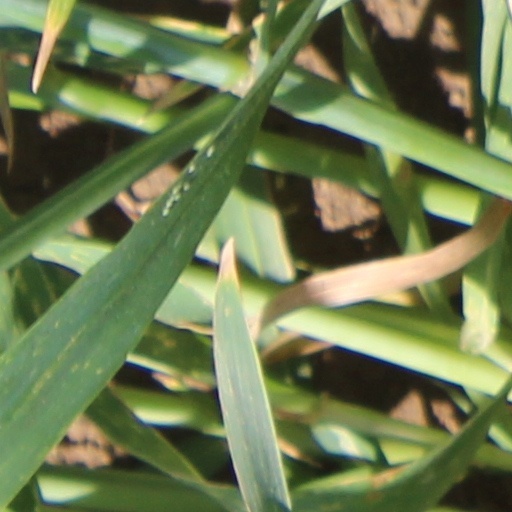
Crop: wheat